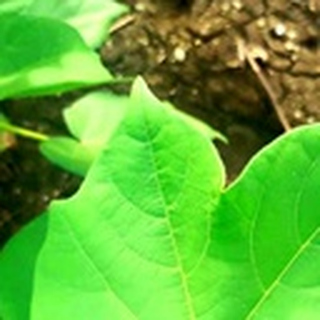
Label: healthy_cotton